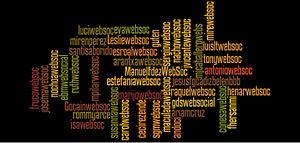
La communication numérique, parfois appelée « communication digitale », est un champ des sciences de l’information relatif à l'utilisation de l’ensemble des médias numériques : le web, les médias sociaux ou les terminaux mobiles par exemple. Ces médias sont utilisés comme des canaux de diffusion, de partage et de création d'informations.